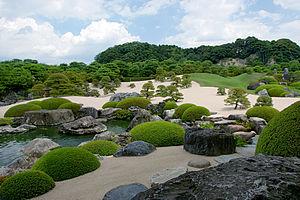
Le musée d'art Adachi est un musée d'art moderne entouré d'un jardin japonais considéré comme étant l'un des plus beaux du Japon. Il se trouve dans la municipalité de Yasugi, dans la préfecture de Shimane, près de la jōkamachi de Matsue, le chef-lieu de la préfecture.